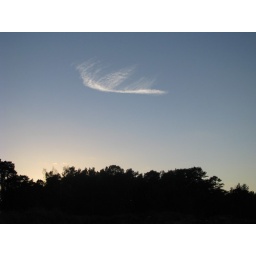
walking by the beach I caught this cloud in skies.